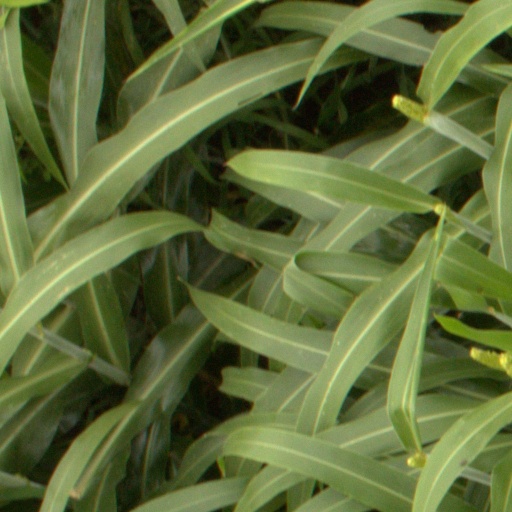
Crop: sorghum